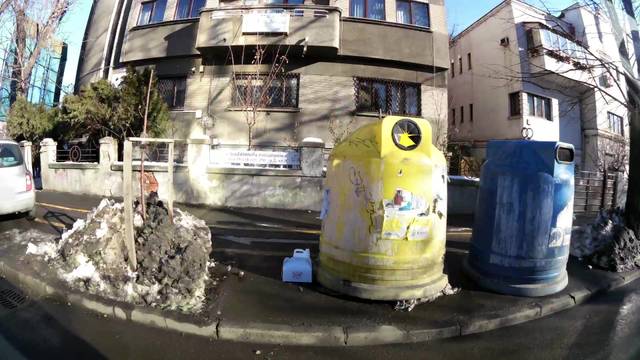
Region: Romania
Coordinates: 44.465, 26.089